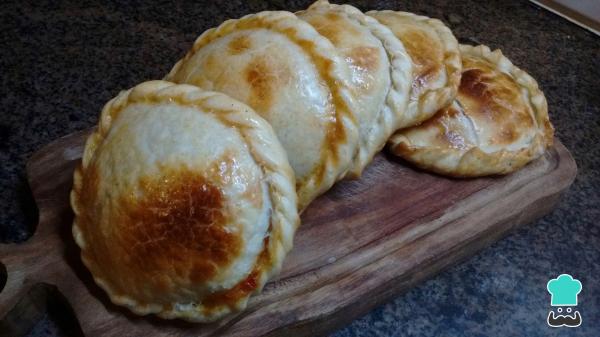
Sirve tus empanadas bolivianas y disfruta de este delicioso platillo regional que has preparado. Cuéntanos qué opinas de esta receta en los comentarios y no olvides que puedes compartir la foto o tus consejos para realizar esta receta si conoces el platillo a la perfección. ¡A comer! Si lo deseas, puedes acompañar estas receta con salsa para empanadas salteñas.